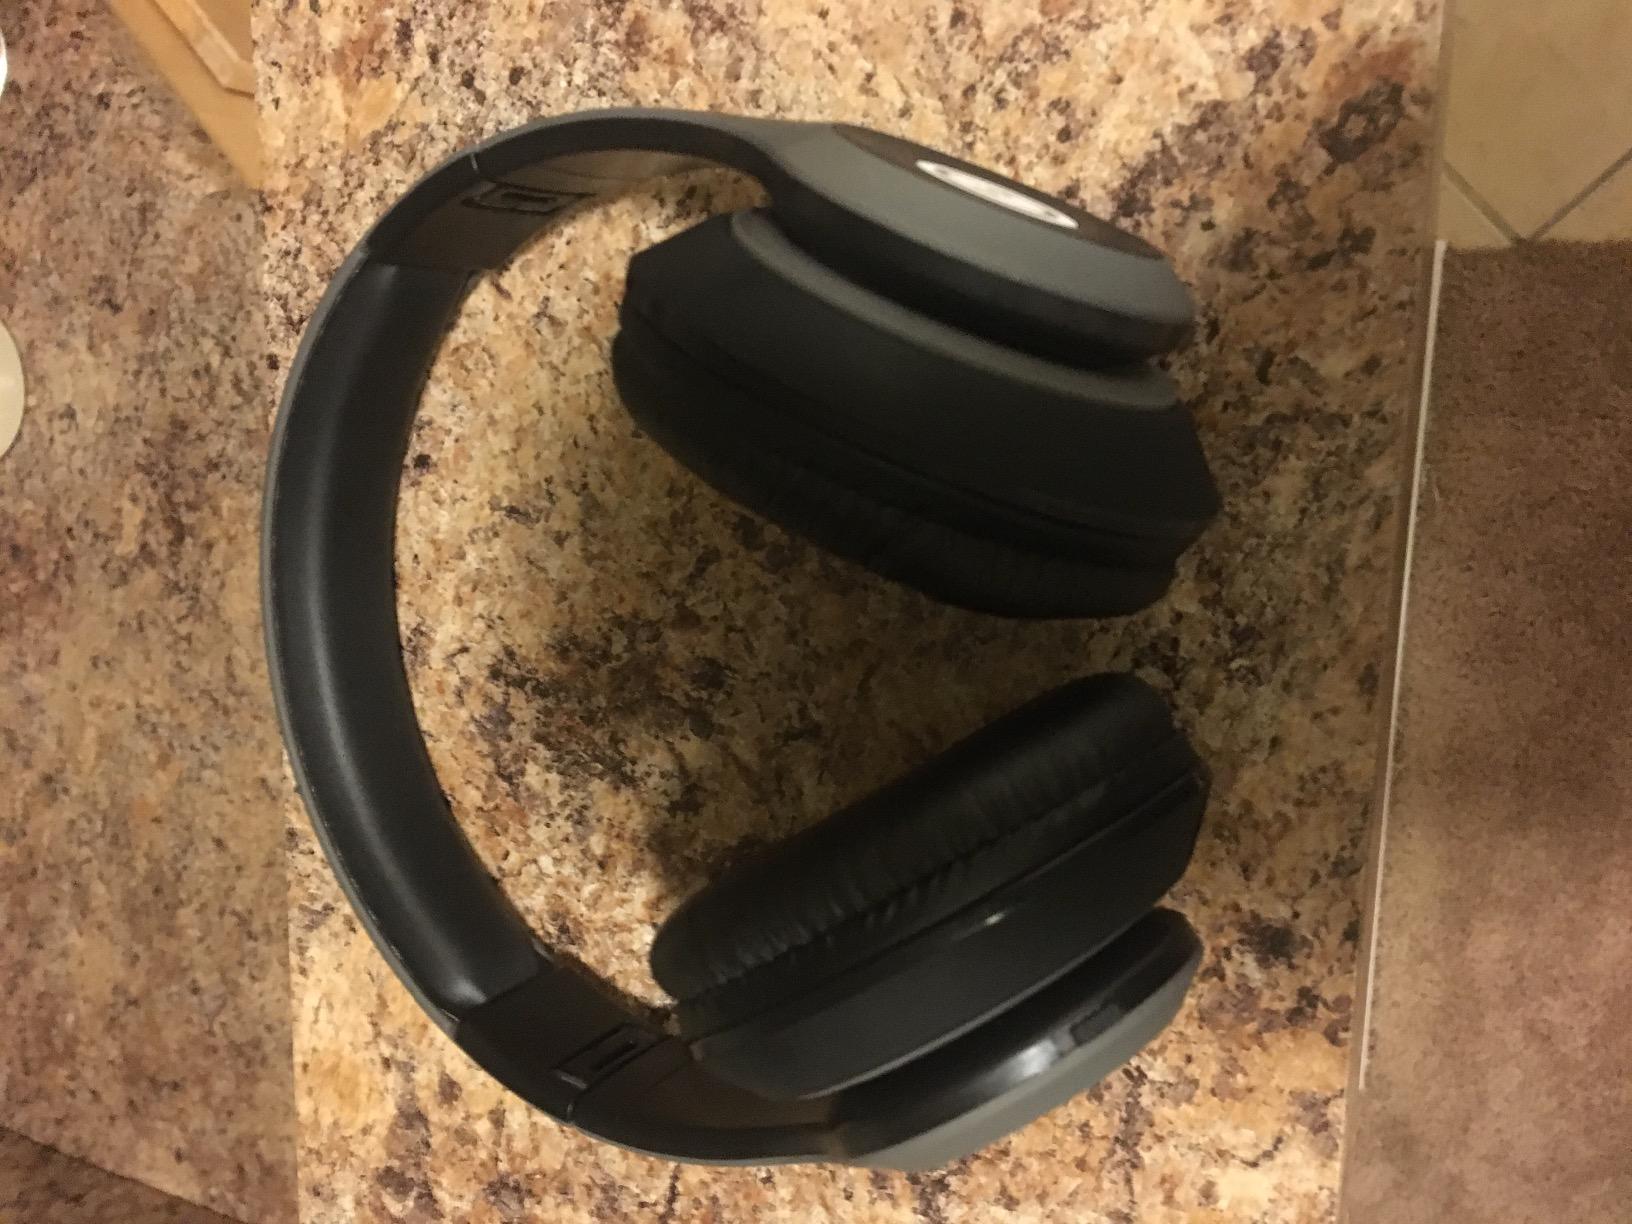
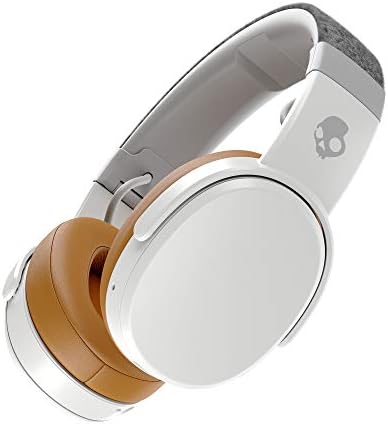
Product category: headphones
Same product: no